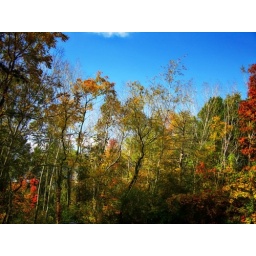
Some colorful trees from this fall against a bright blue sky.